Etrian Odyssey Nexus

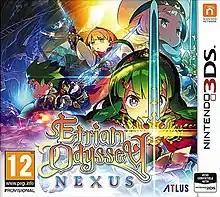

is a dungeon crawler role-playing video game published and developed by Atlus for the Nintendo 3DS and it is the sixth and final main installment to be released on the handheld console. It was released in Japan in August 2018, and worldwide in February 2019.